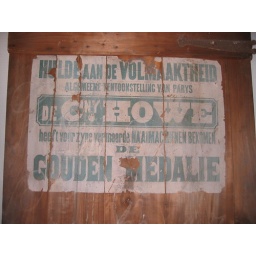
Very old poster for sewingmachines we found on a door in our house